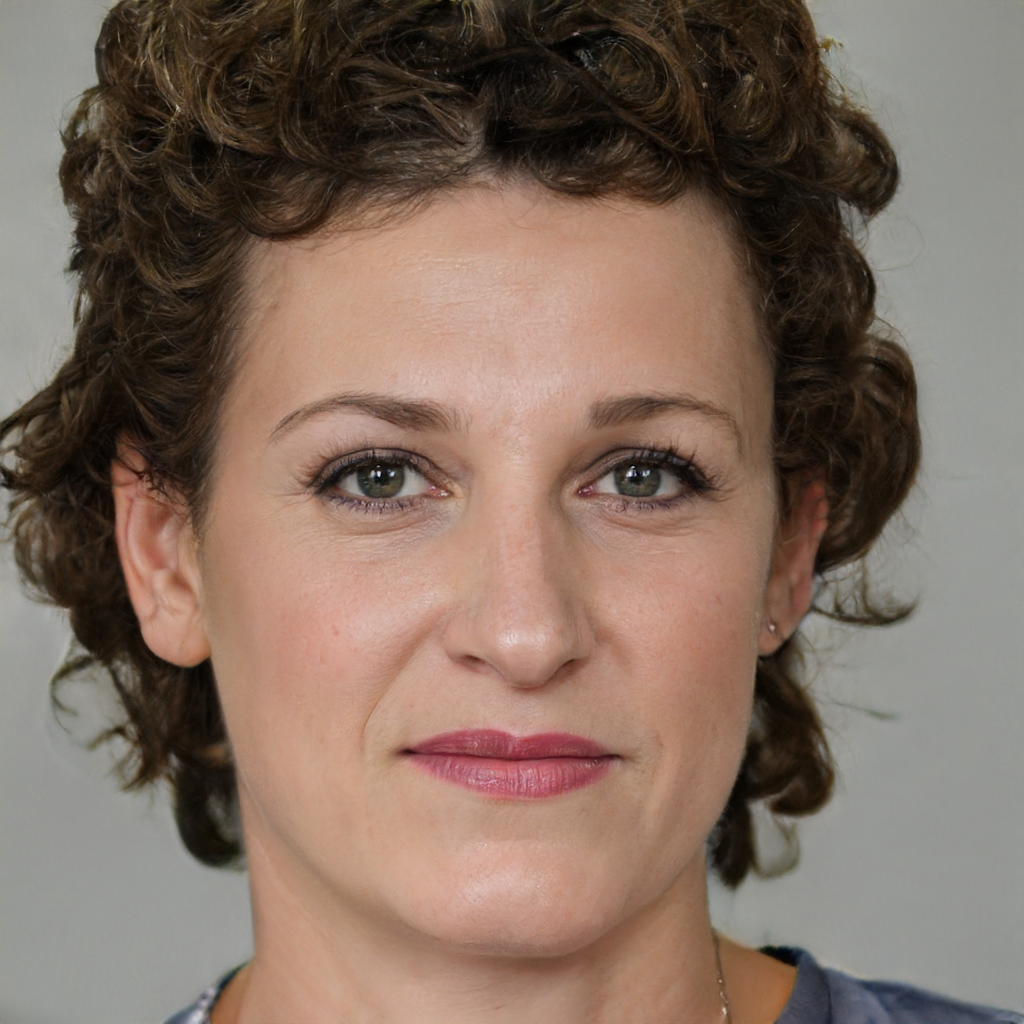
Portrait style: Real Portrait